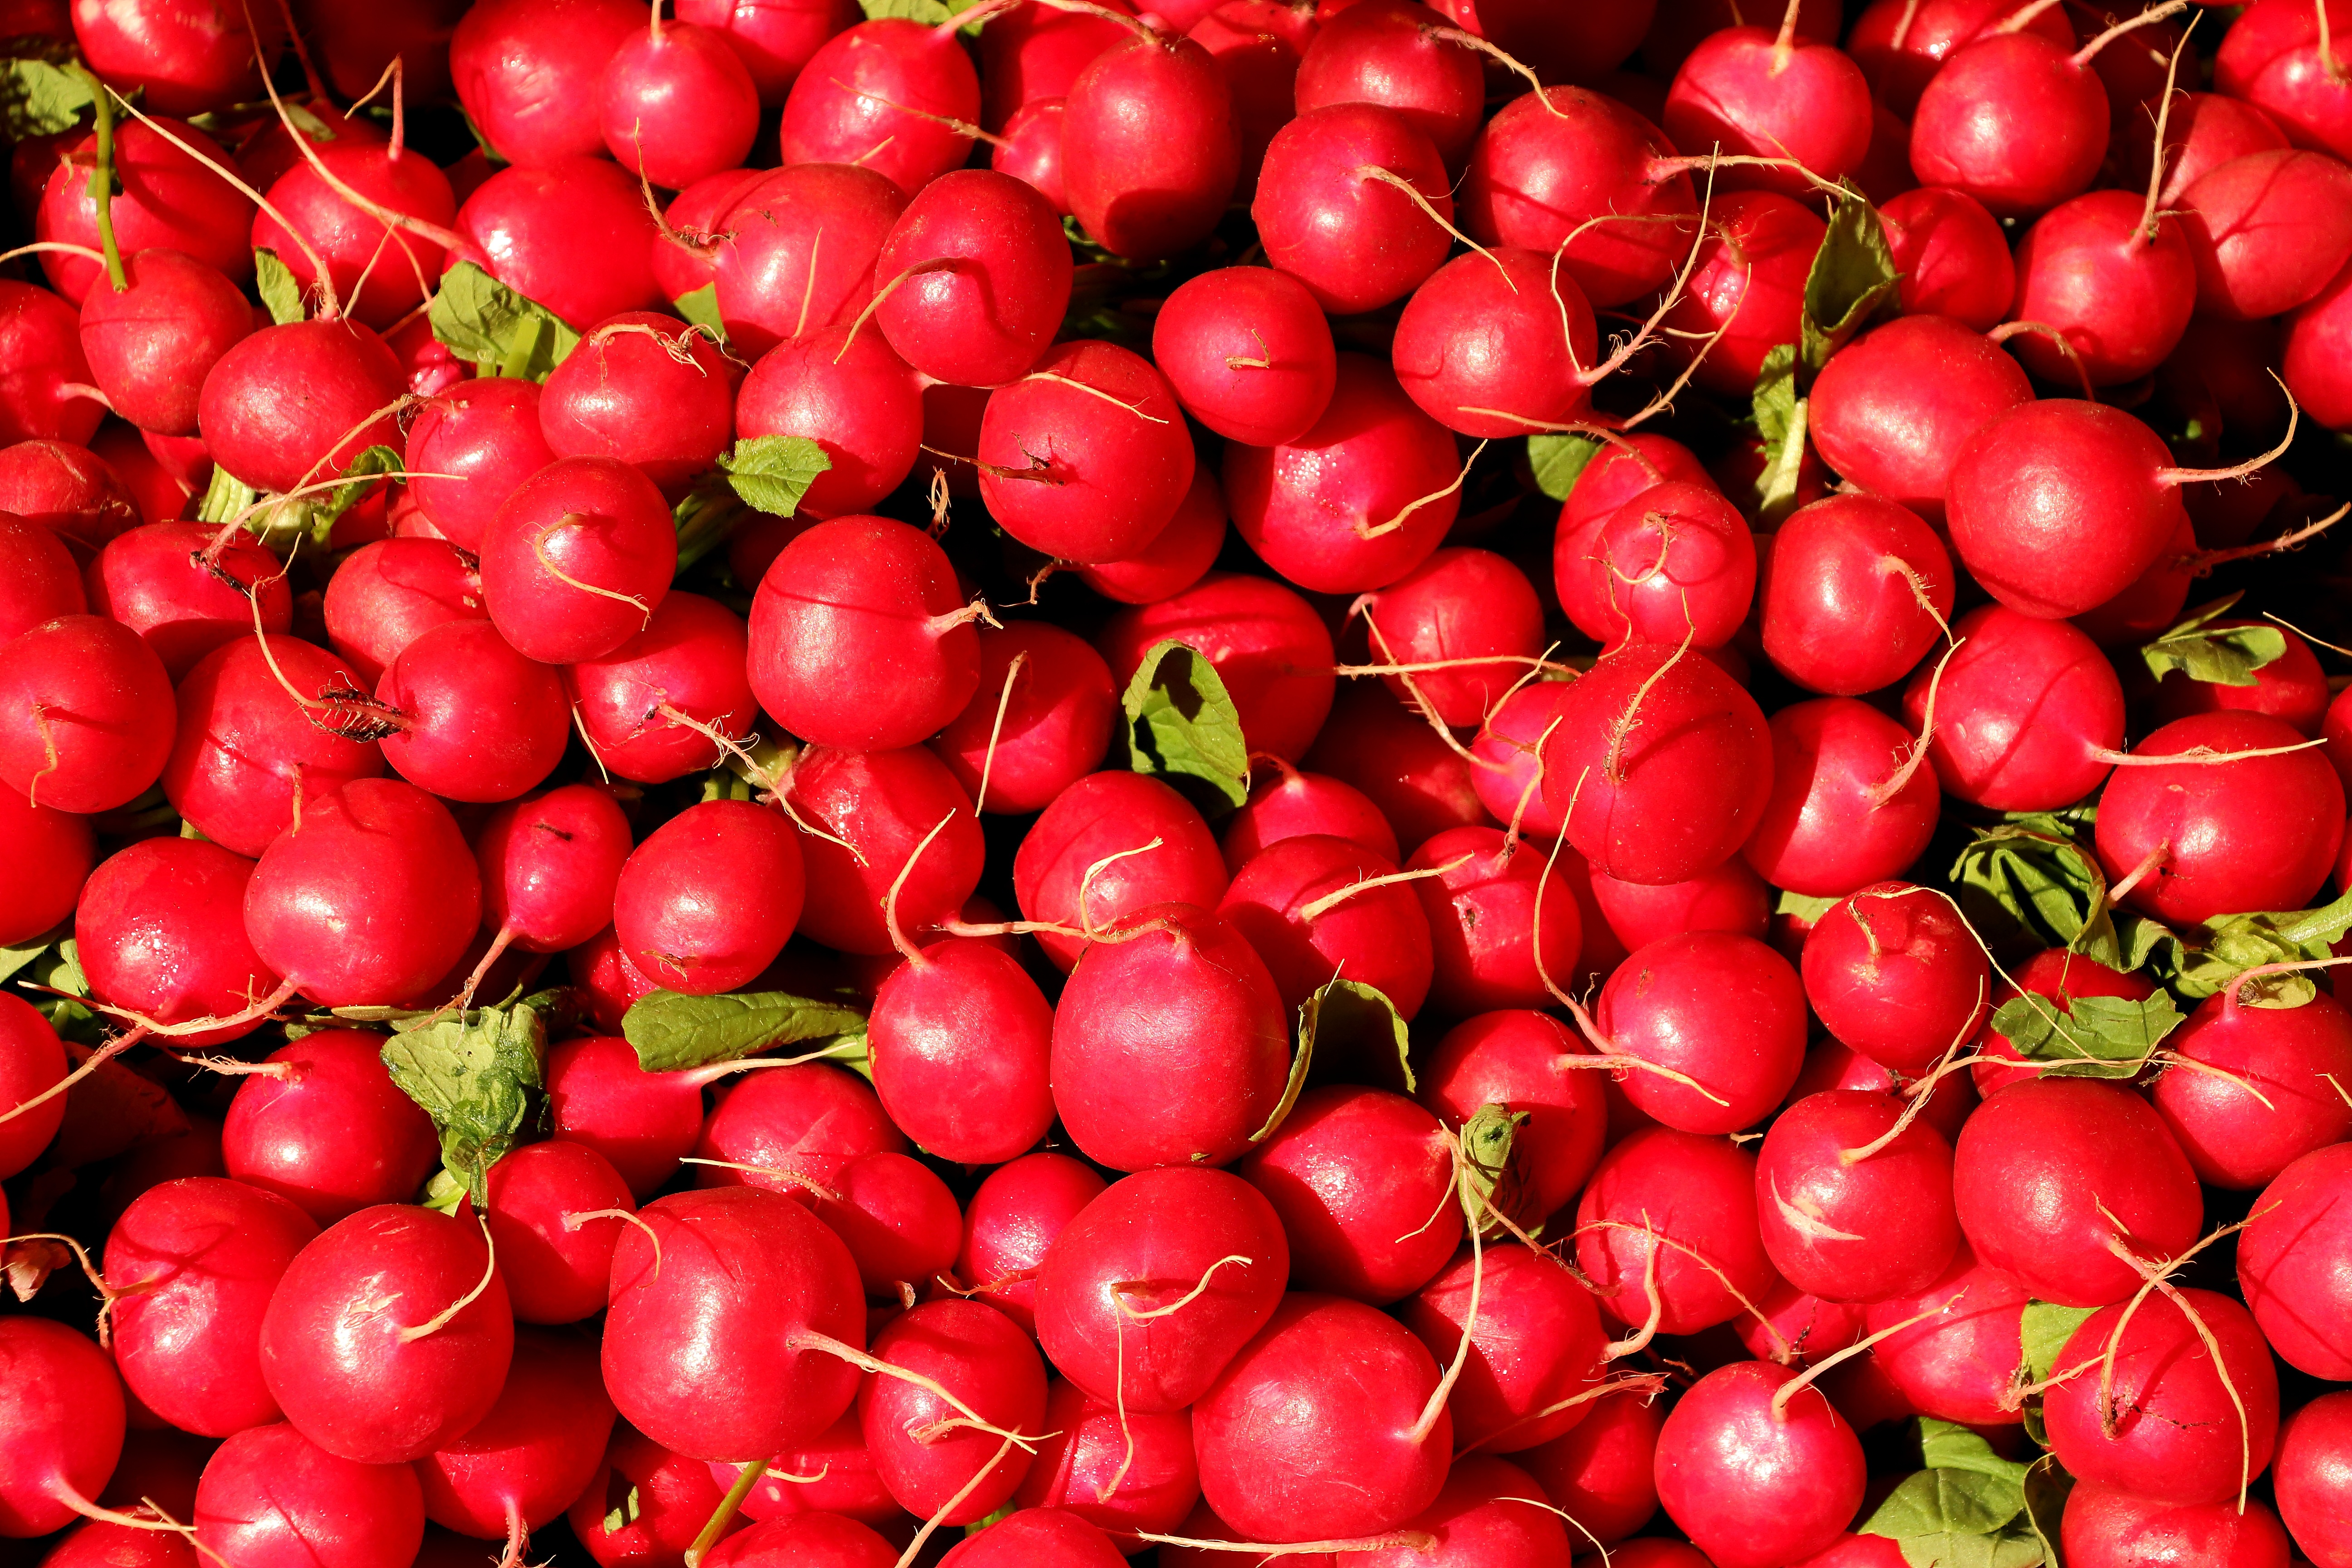
plant, fruit, flower, food, red, produce, vegetable, market, eat, radish, vegetables, radishes, market fresh vegetables, rose hip, farmers local market, flowering plant, rose family, radi, land plant